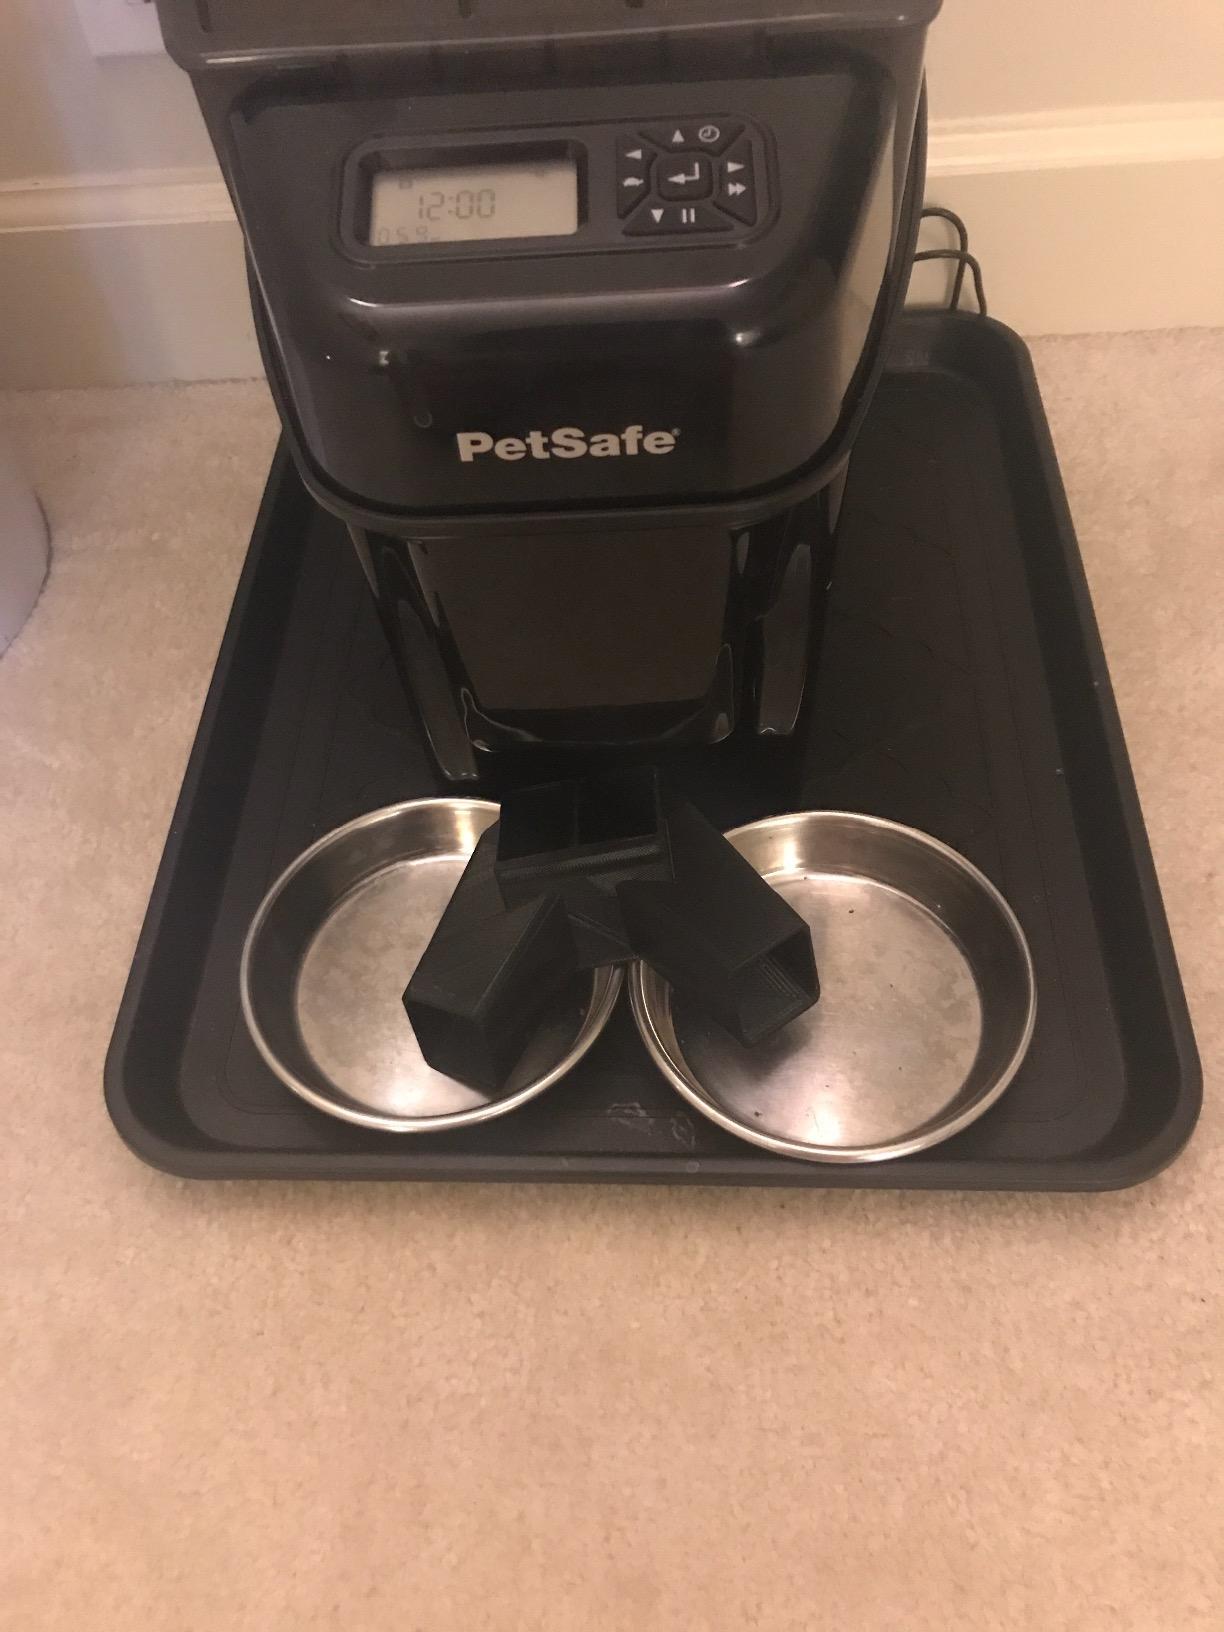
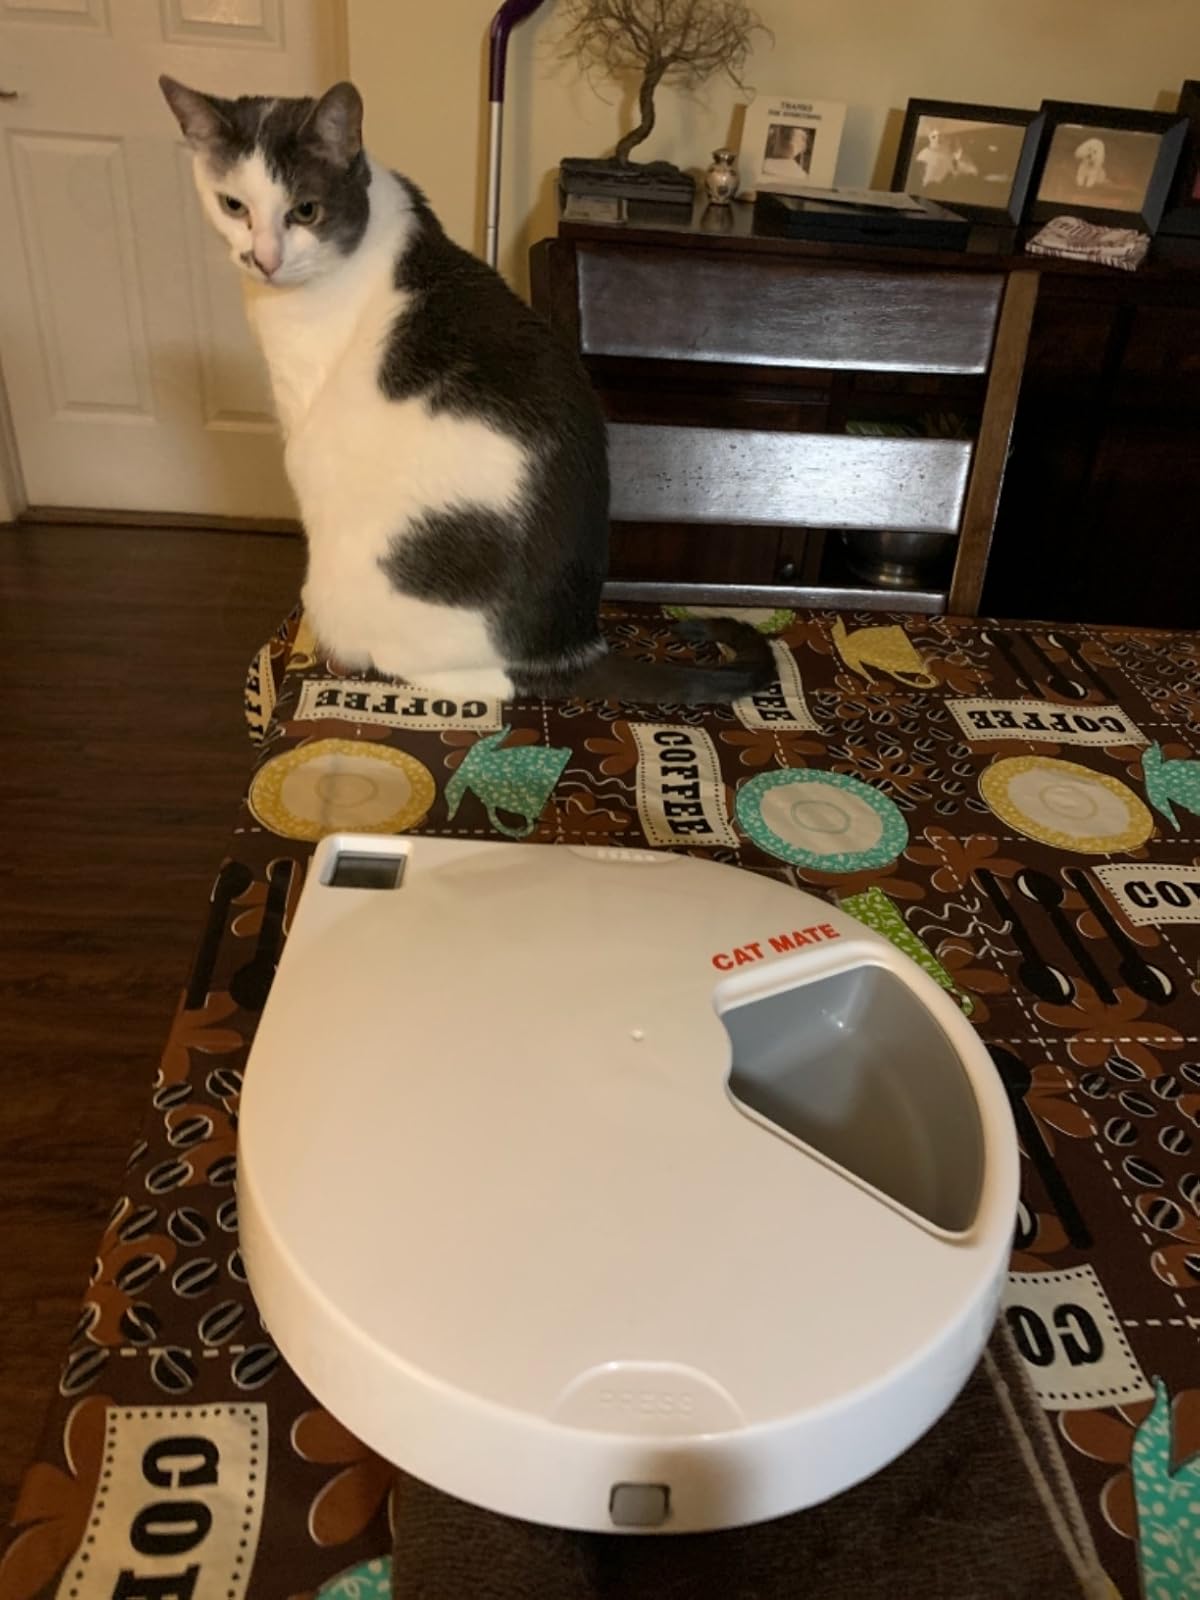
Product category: items_feeder
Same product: no